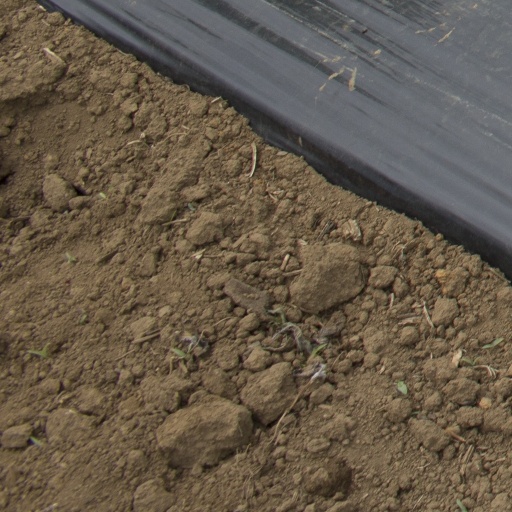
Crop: Jerusalem artichoke